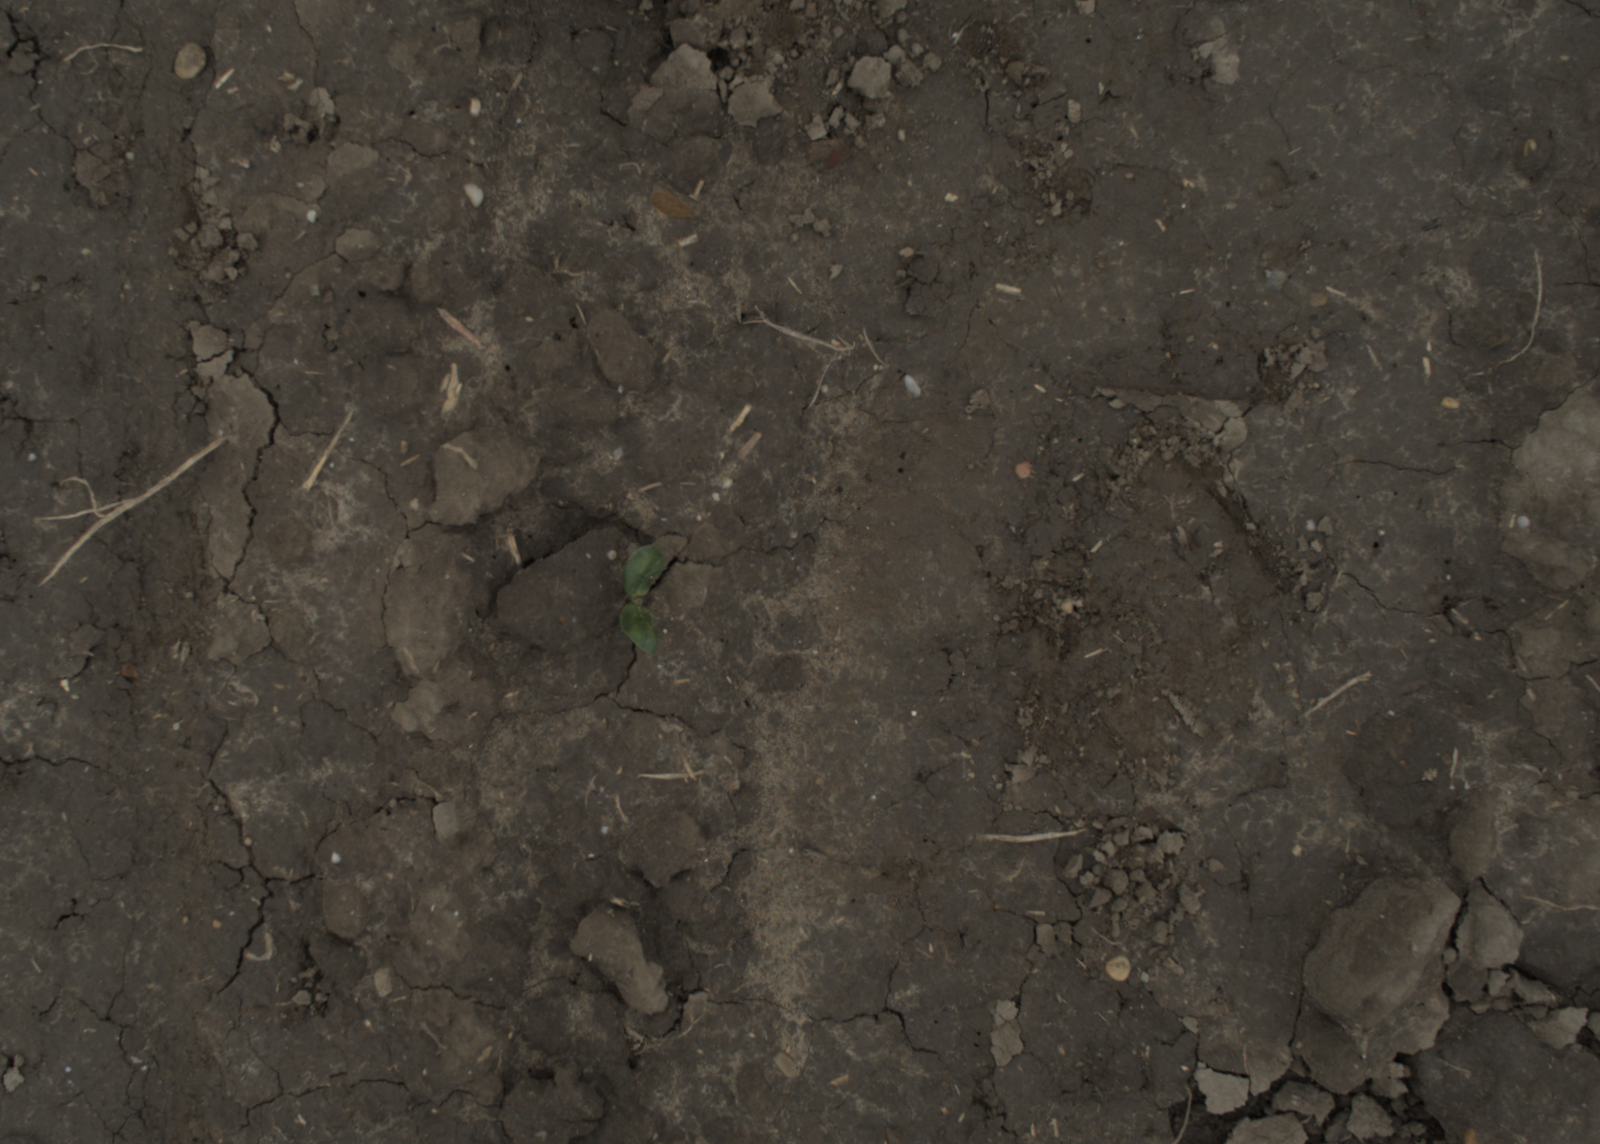
Capture date: 29.09.2021 13:58:19
Weather: cloudy
Wind: medium
Seeding date: 02.09.2021
Plant canopy height (mm): 954